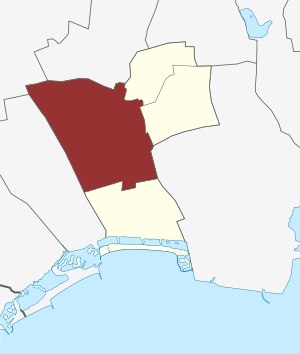
Brøndbyvester Sogn
Brøndbyvester Sogn
Brøndbyvester Sogn er et sogn i Glostrup Provsti. Sognet ligger i Brøndby Kommune. Indtil Kommunalreformen i 2007 lå det i Brøndby Kommune, og indtil Kommunalreformen i 1970 lå det i Smørum Herred. I Brøndbyvester Sogn ligger Brøndbyvester Kirke.